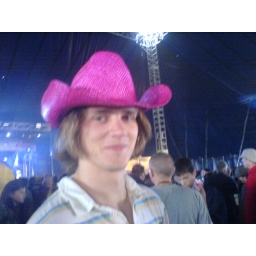
Hear him ROAR! It's Tristan in a pink hat at the Leeds Festival. Top trumps.